Monastery of Pelayos

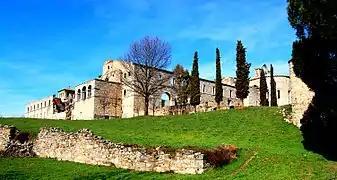

The Monastery of Pelayos is a Cistercian monastery in a state of ruin located in Pelayos de la Presa, Community of Madrid.